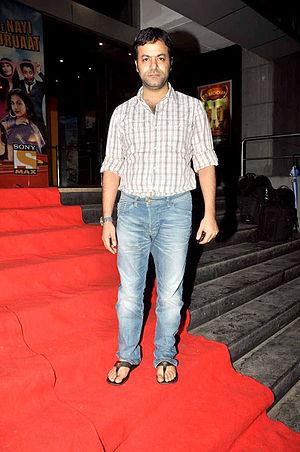
Tarun Mansukhani est un réalisateur, scénariste et assistant réalisateur indien de Bollywood, ami de Karan Johar qui produit ses films.